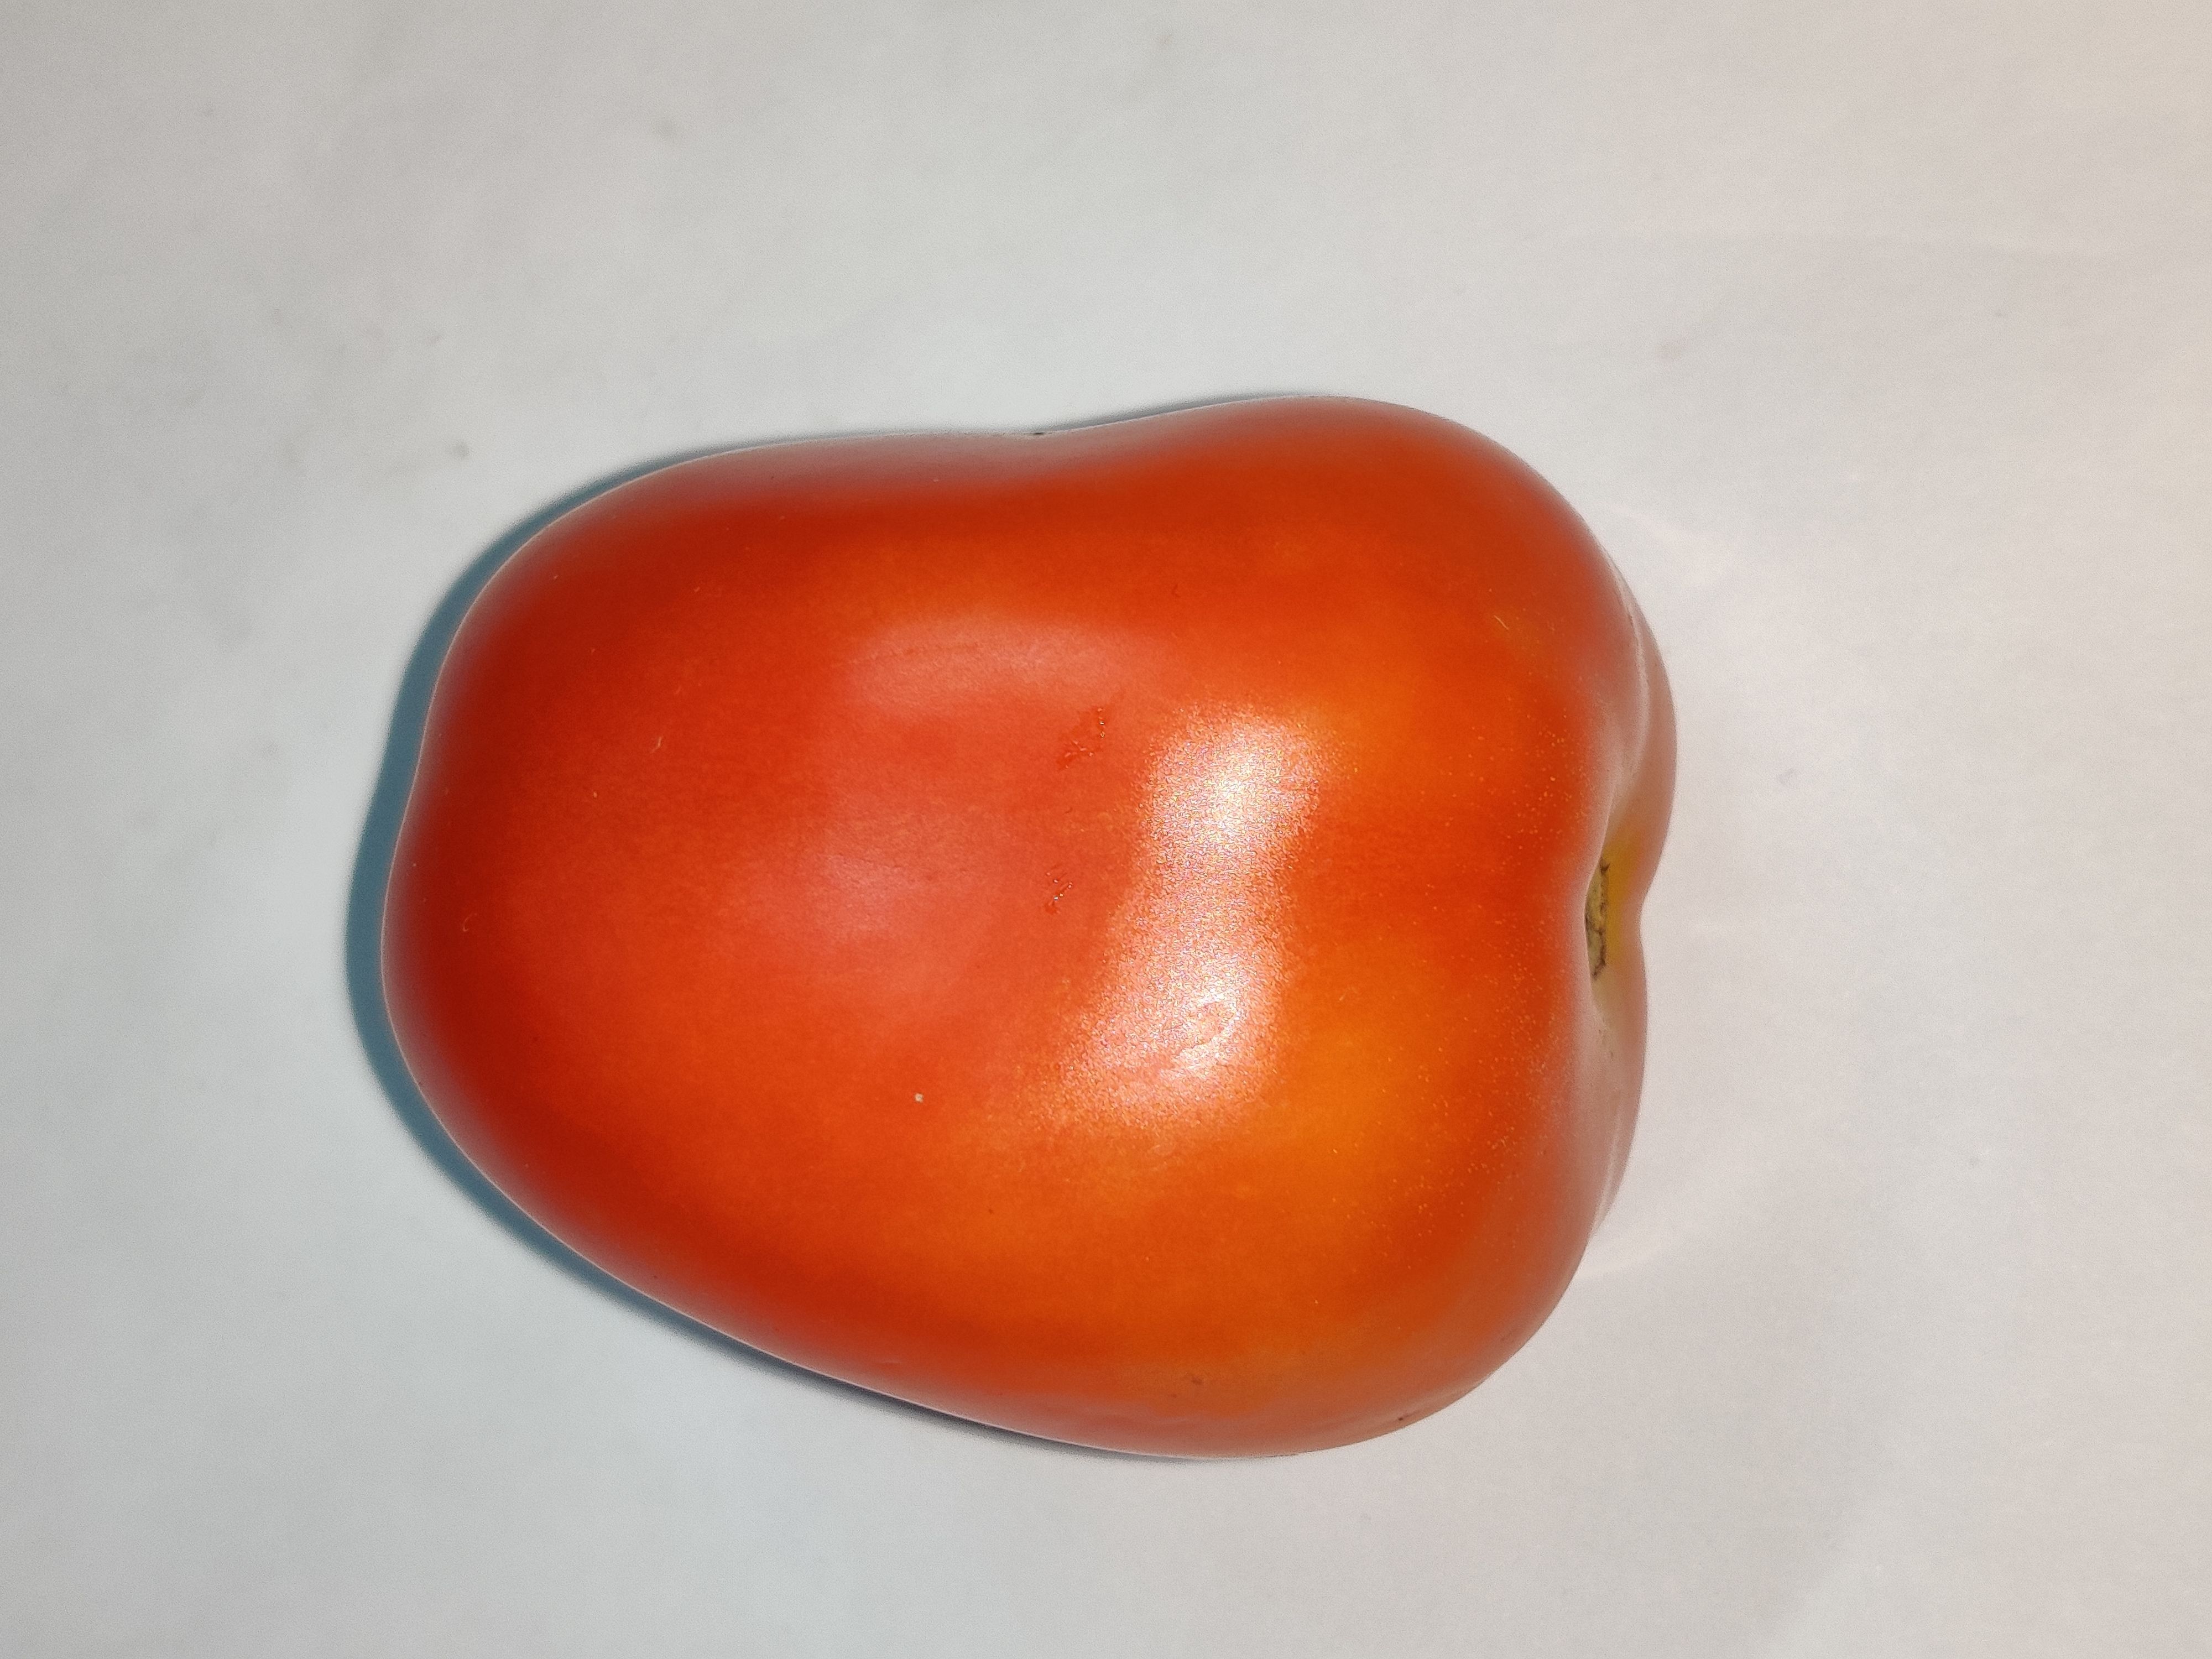
Fruit: tomatoes
Grade: 1st-grade